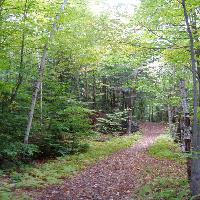
Weather: cloudy or overcast